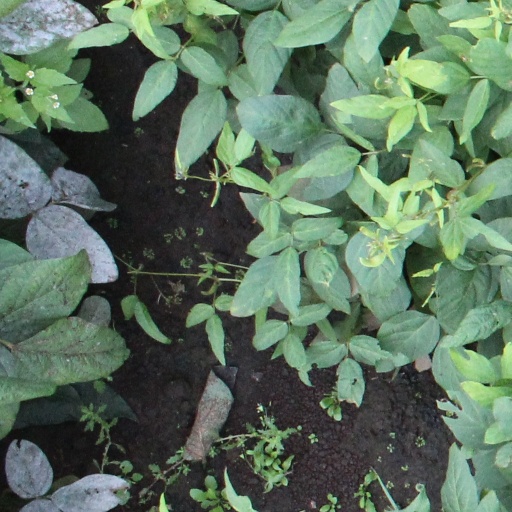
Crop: soybean